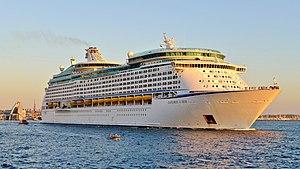
L’Explorer of the Seas est un paquebot de croisière de classe Voyager de la Royal Caribbean Cruise Line.
La Royal Caribbean International est une compagnie maritime américano-norvégienne spécialisée dans les navires de croisières. Elle est basée à Miami en Floride. Elle fait partie du groupe Royal Caribbean Cruise Line.